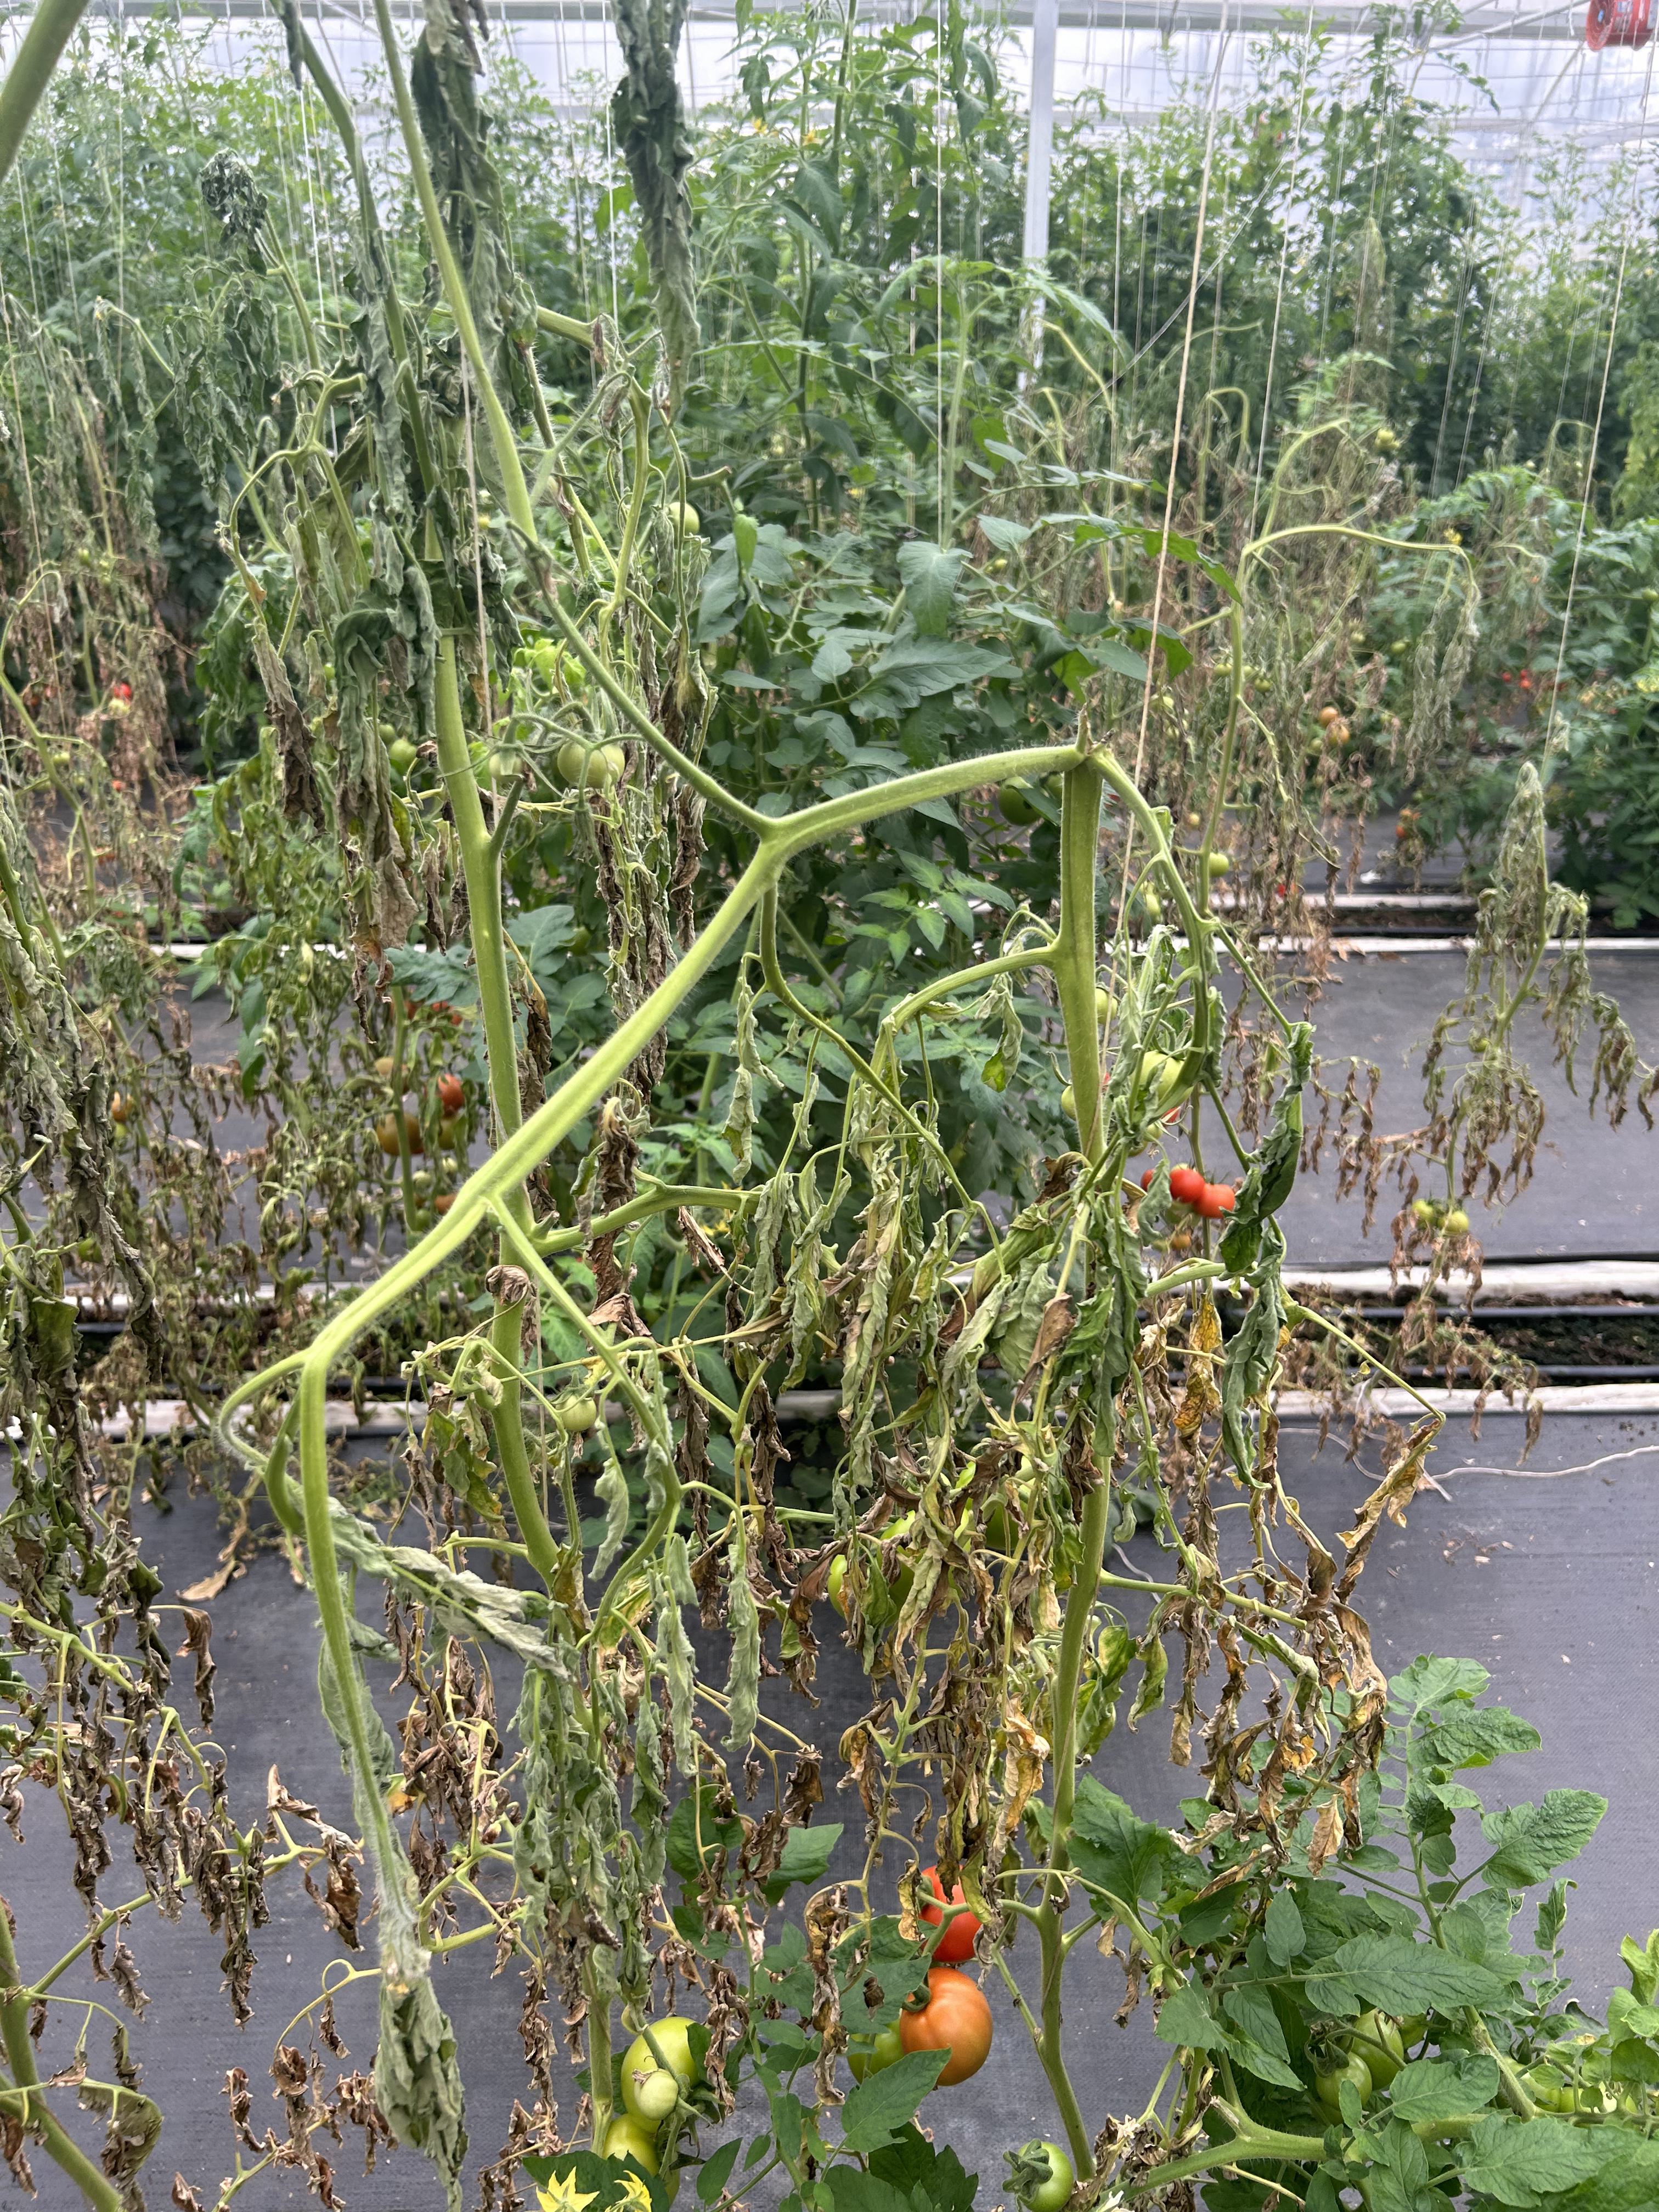
Disease: Wilt